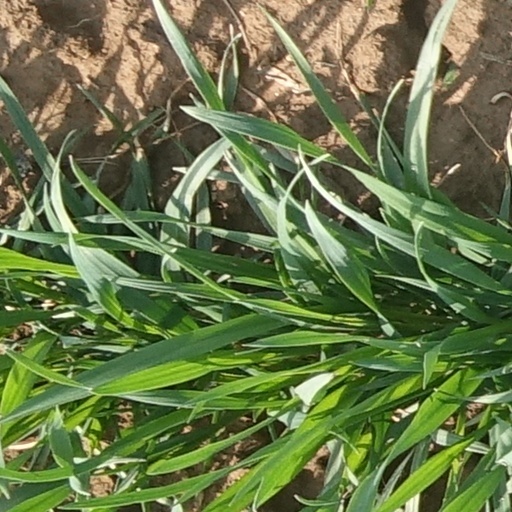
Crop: wheat